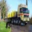
Label: truck